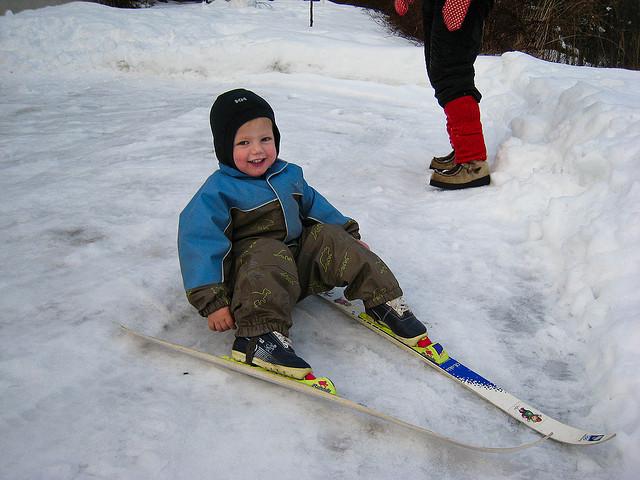
A boy sitting on the snow wearing some skis.